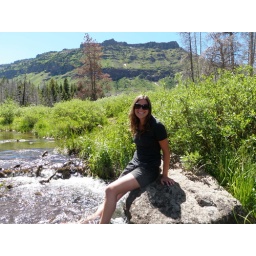
I slipped on a rock while crossing and decided to just get in while my shoes dried